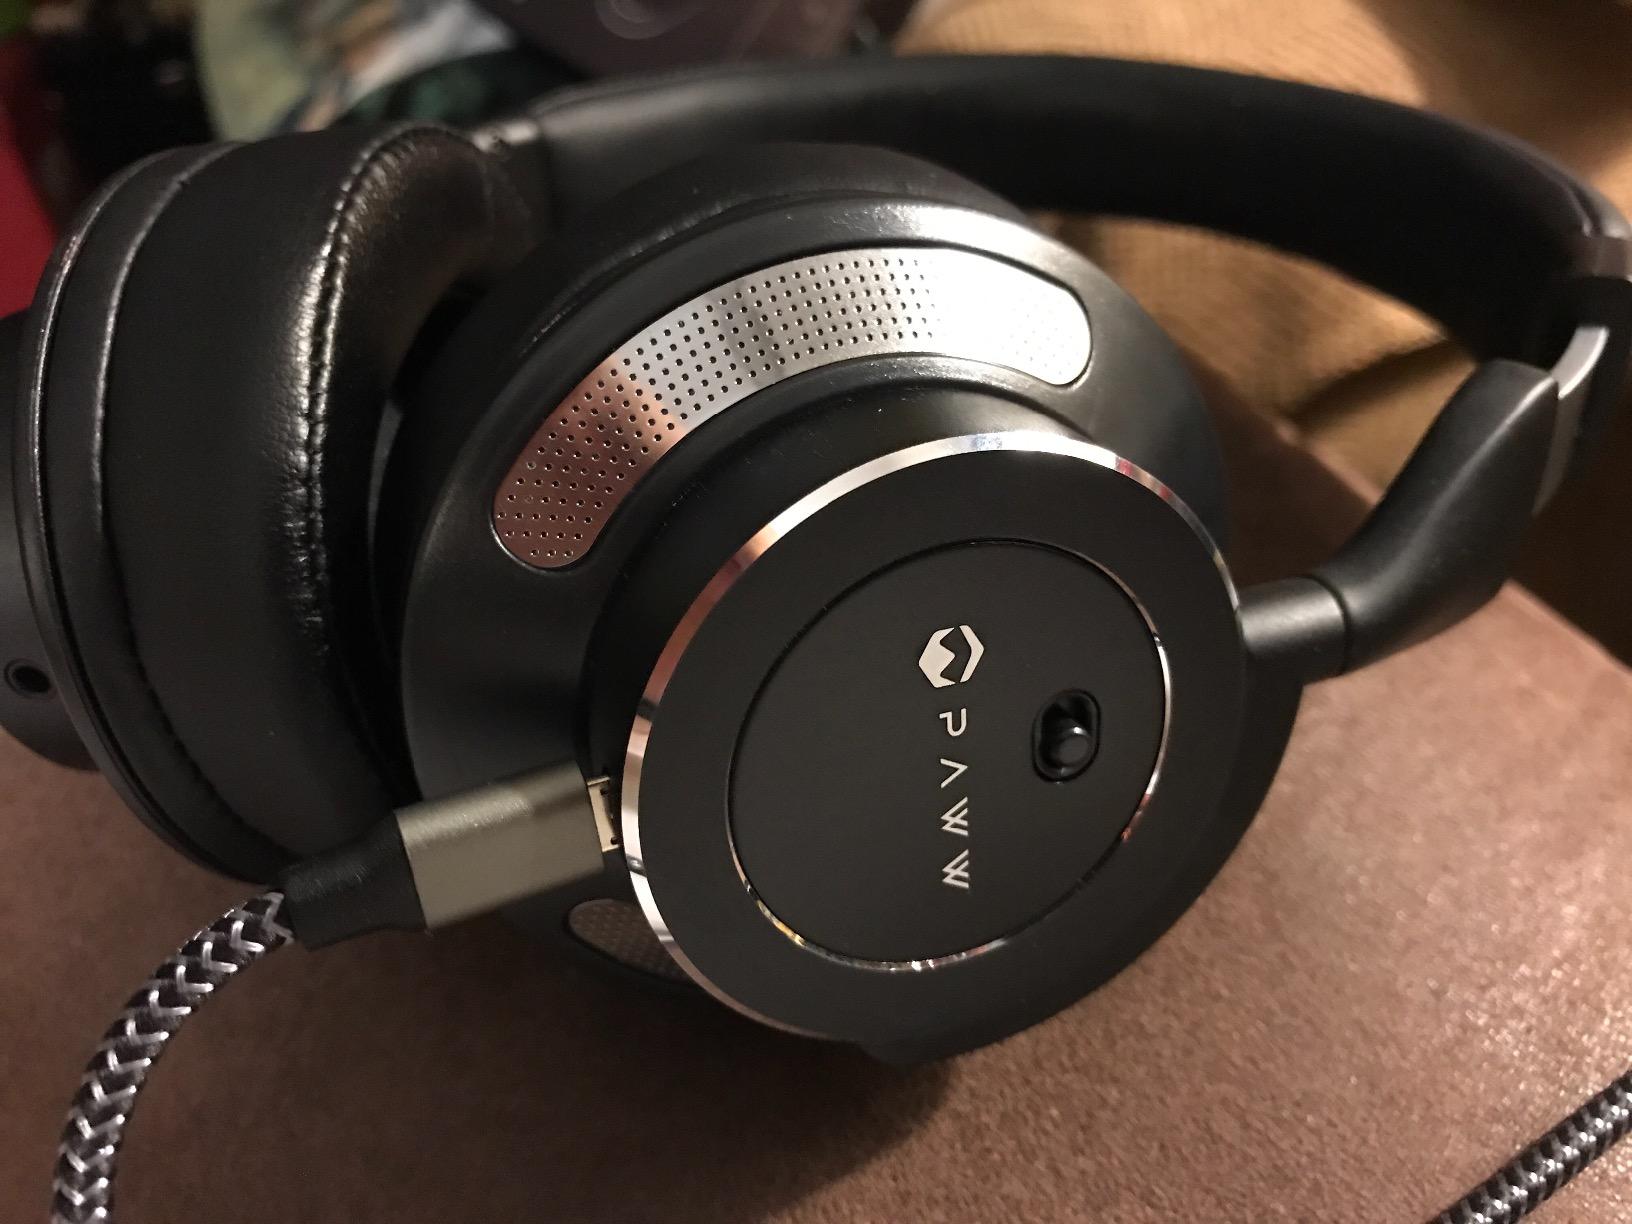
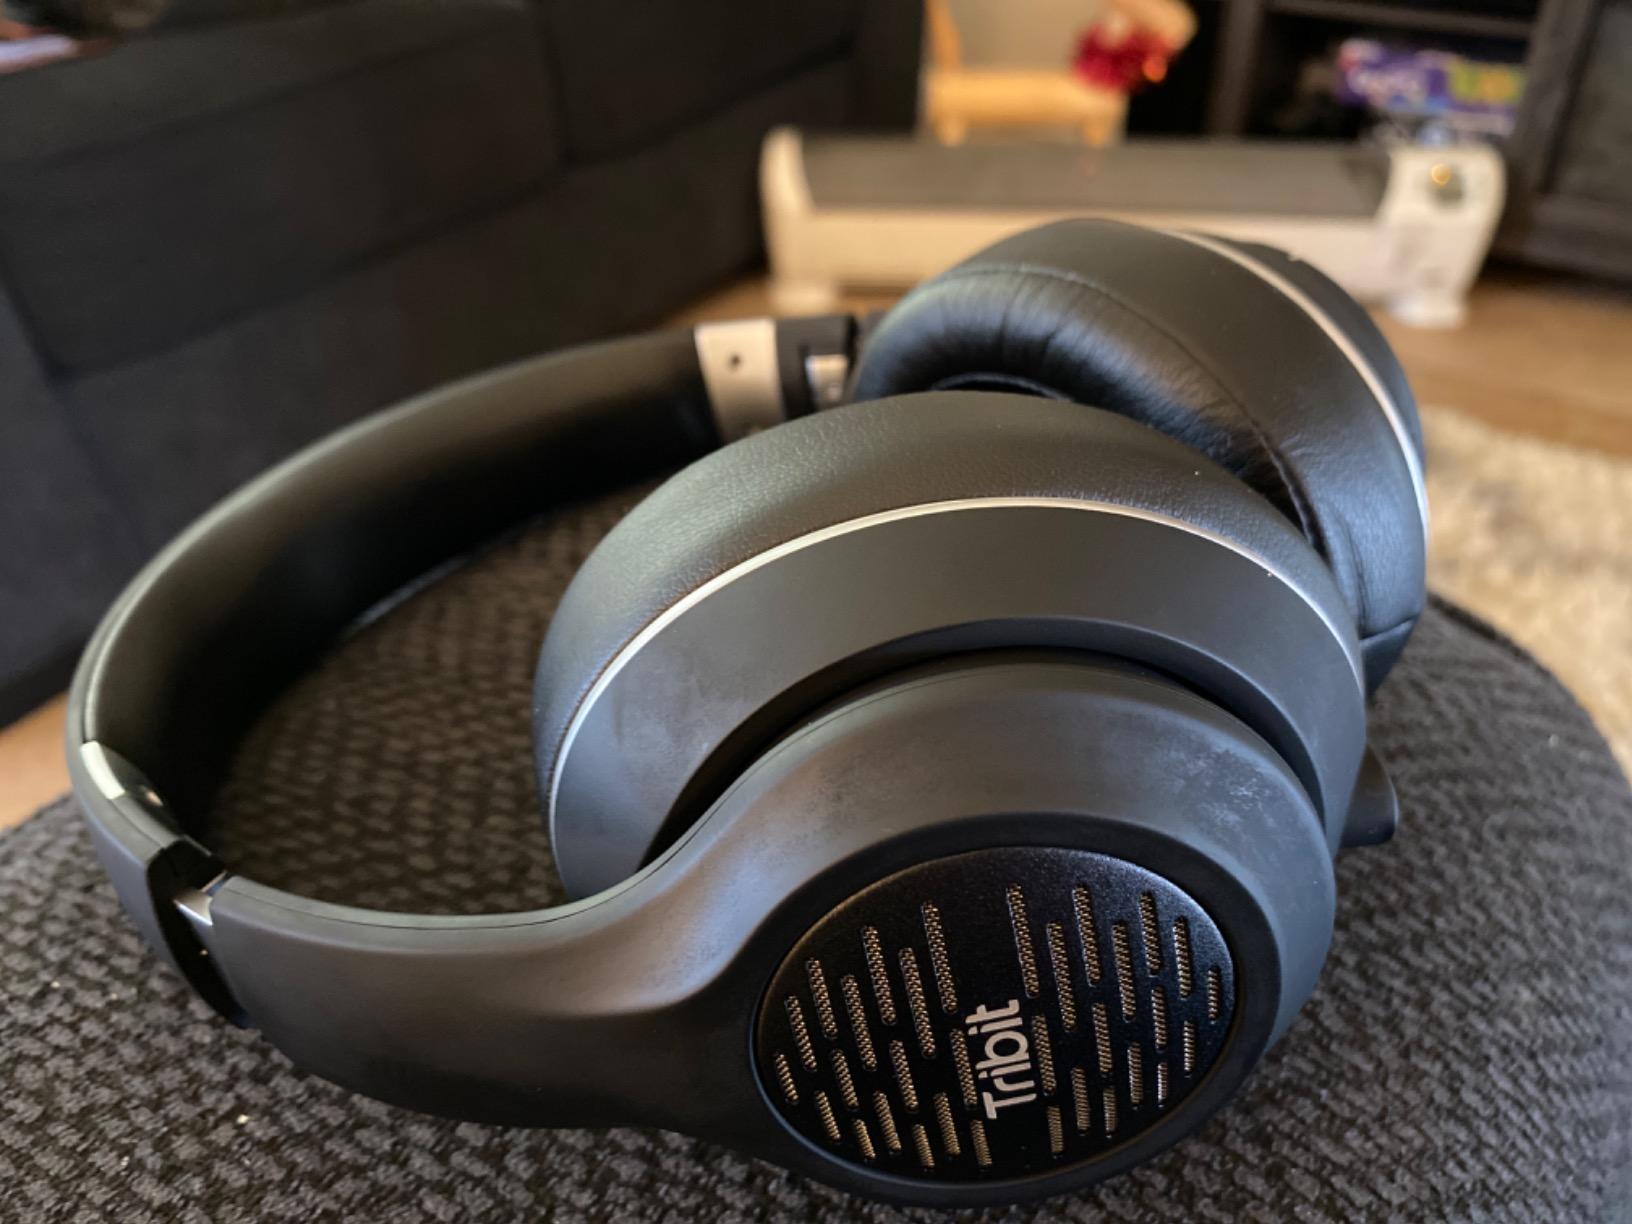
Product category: headphones
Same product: no